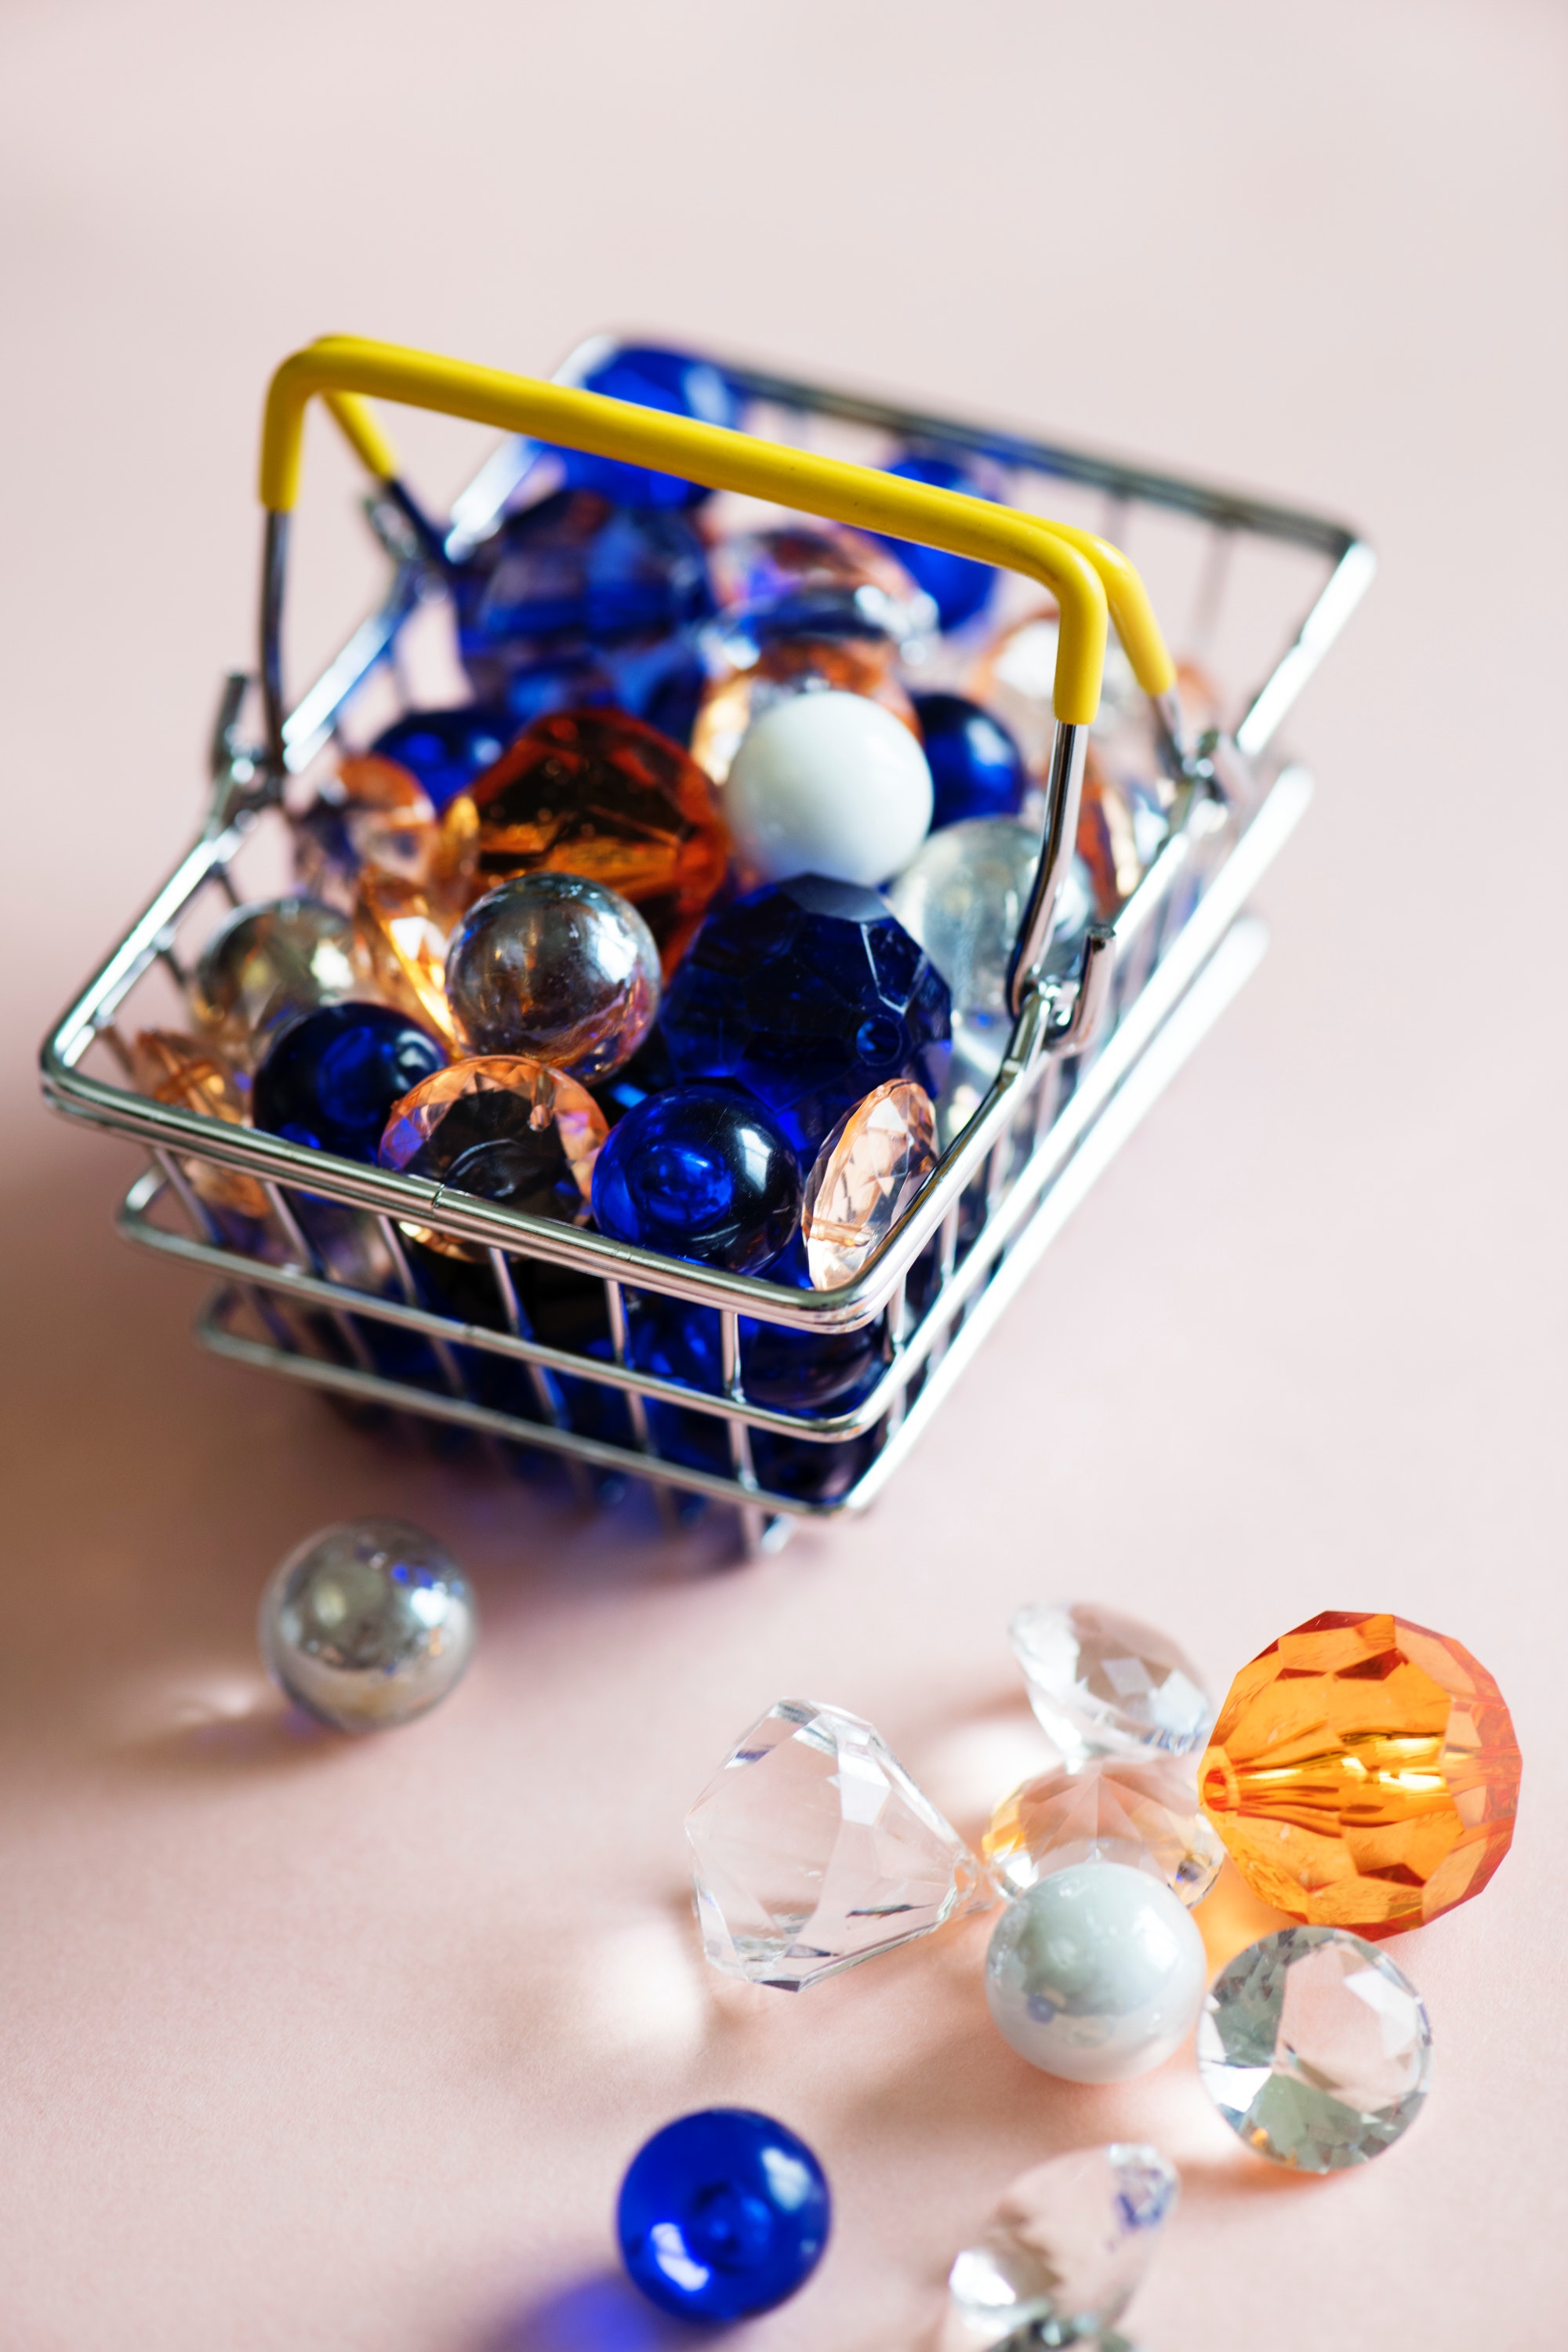
cobalt blue, blue, glass, marble, bead, electric blue, fashion accessory, games